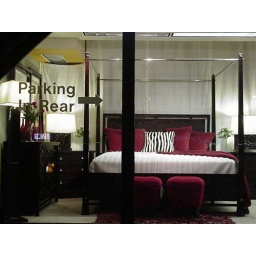
red bed in a store window